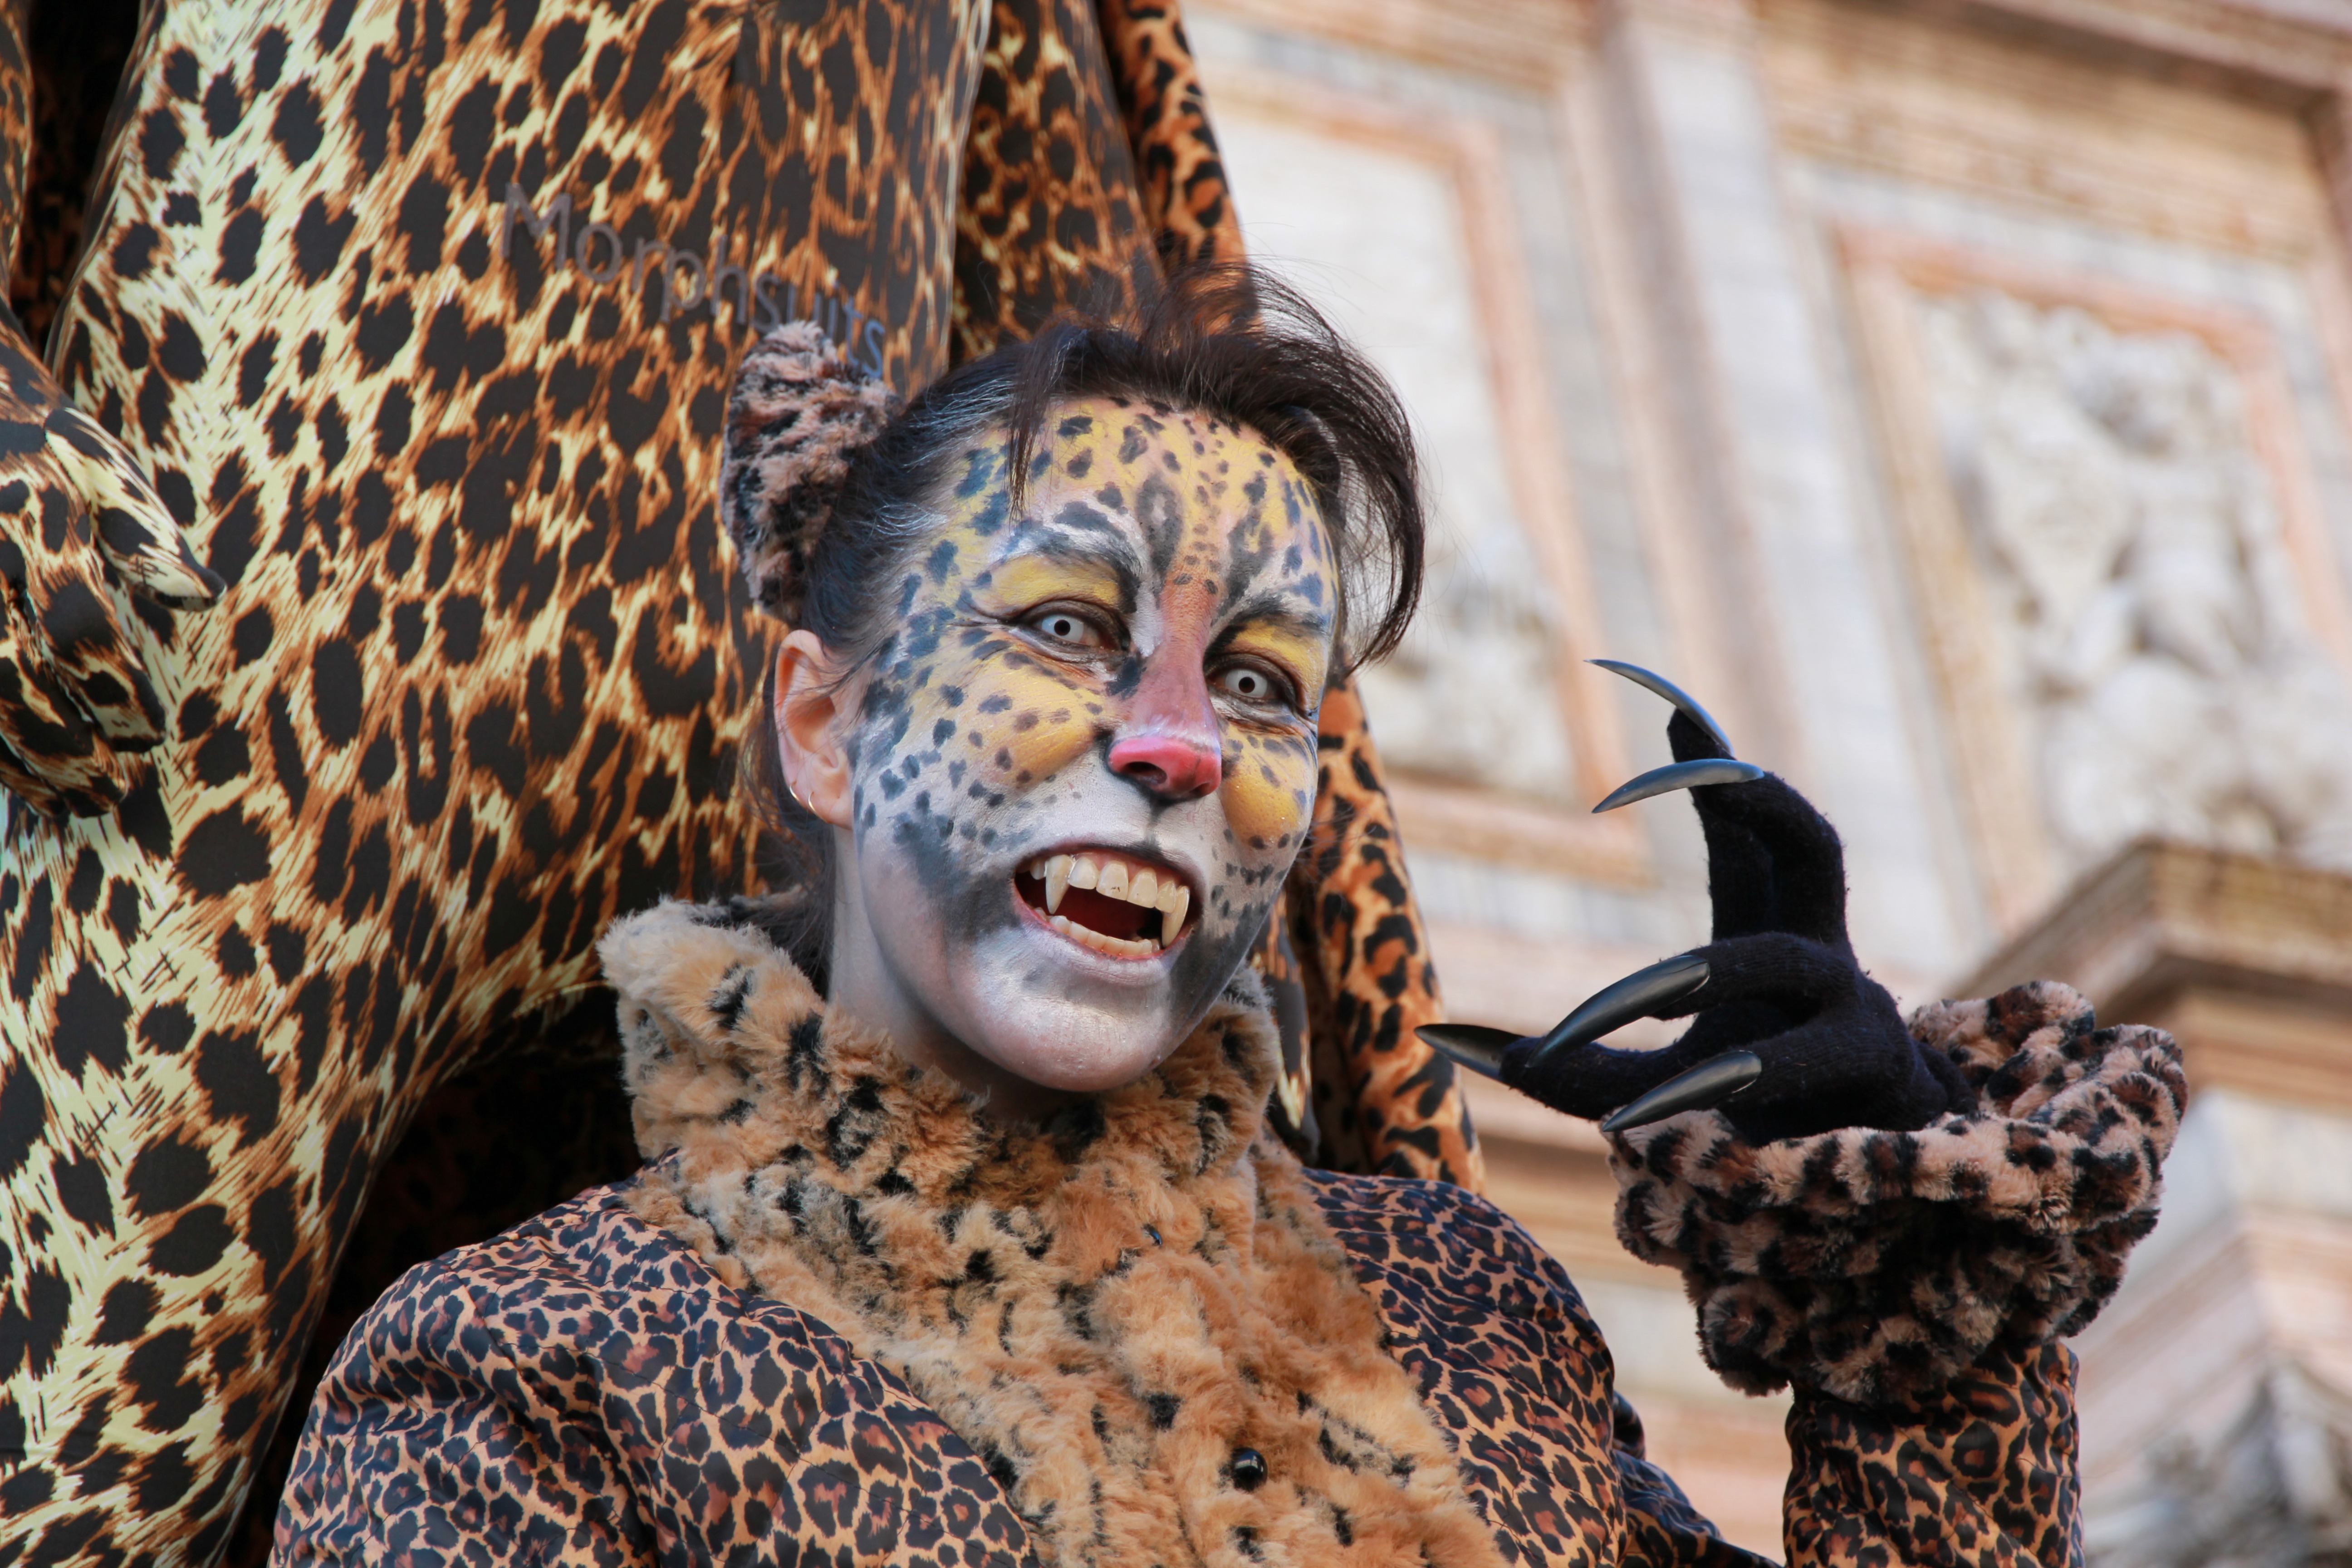
suit, wild, carnival, cat, clothing, leopard, art, festival, temple, costume, masque